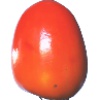
Label: kaki